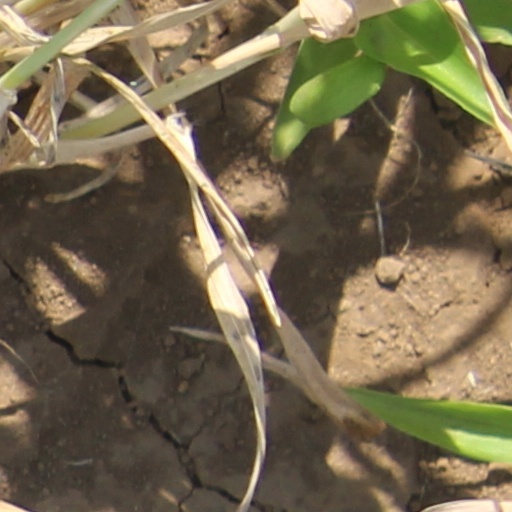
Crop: wheat